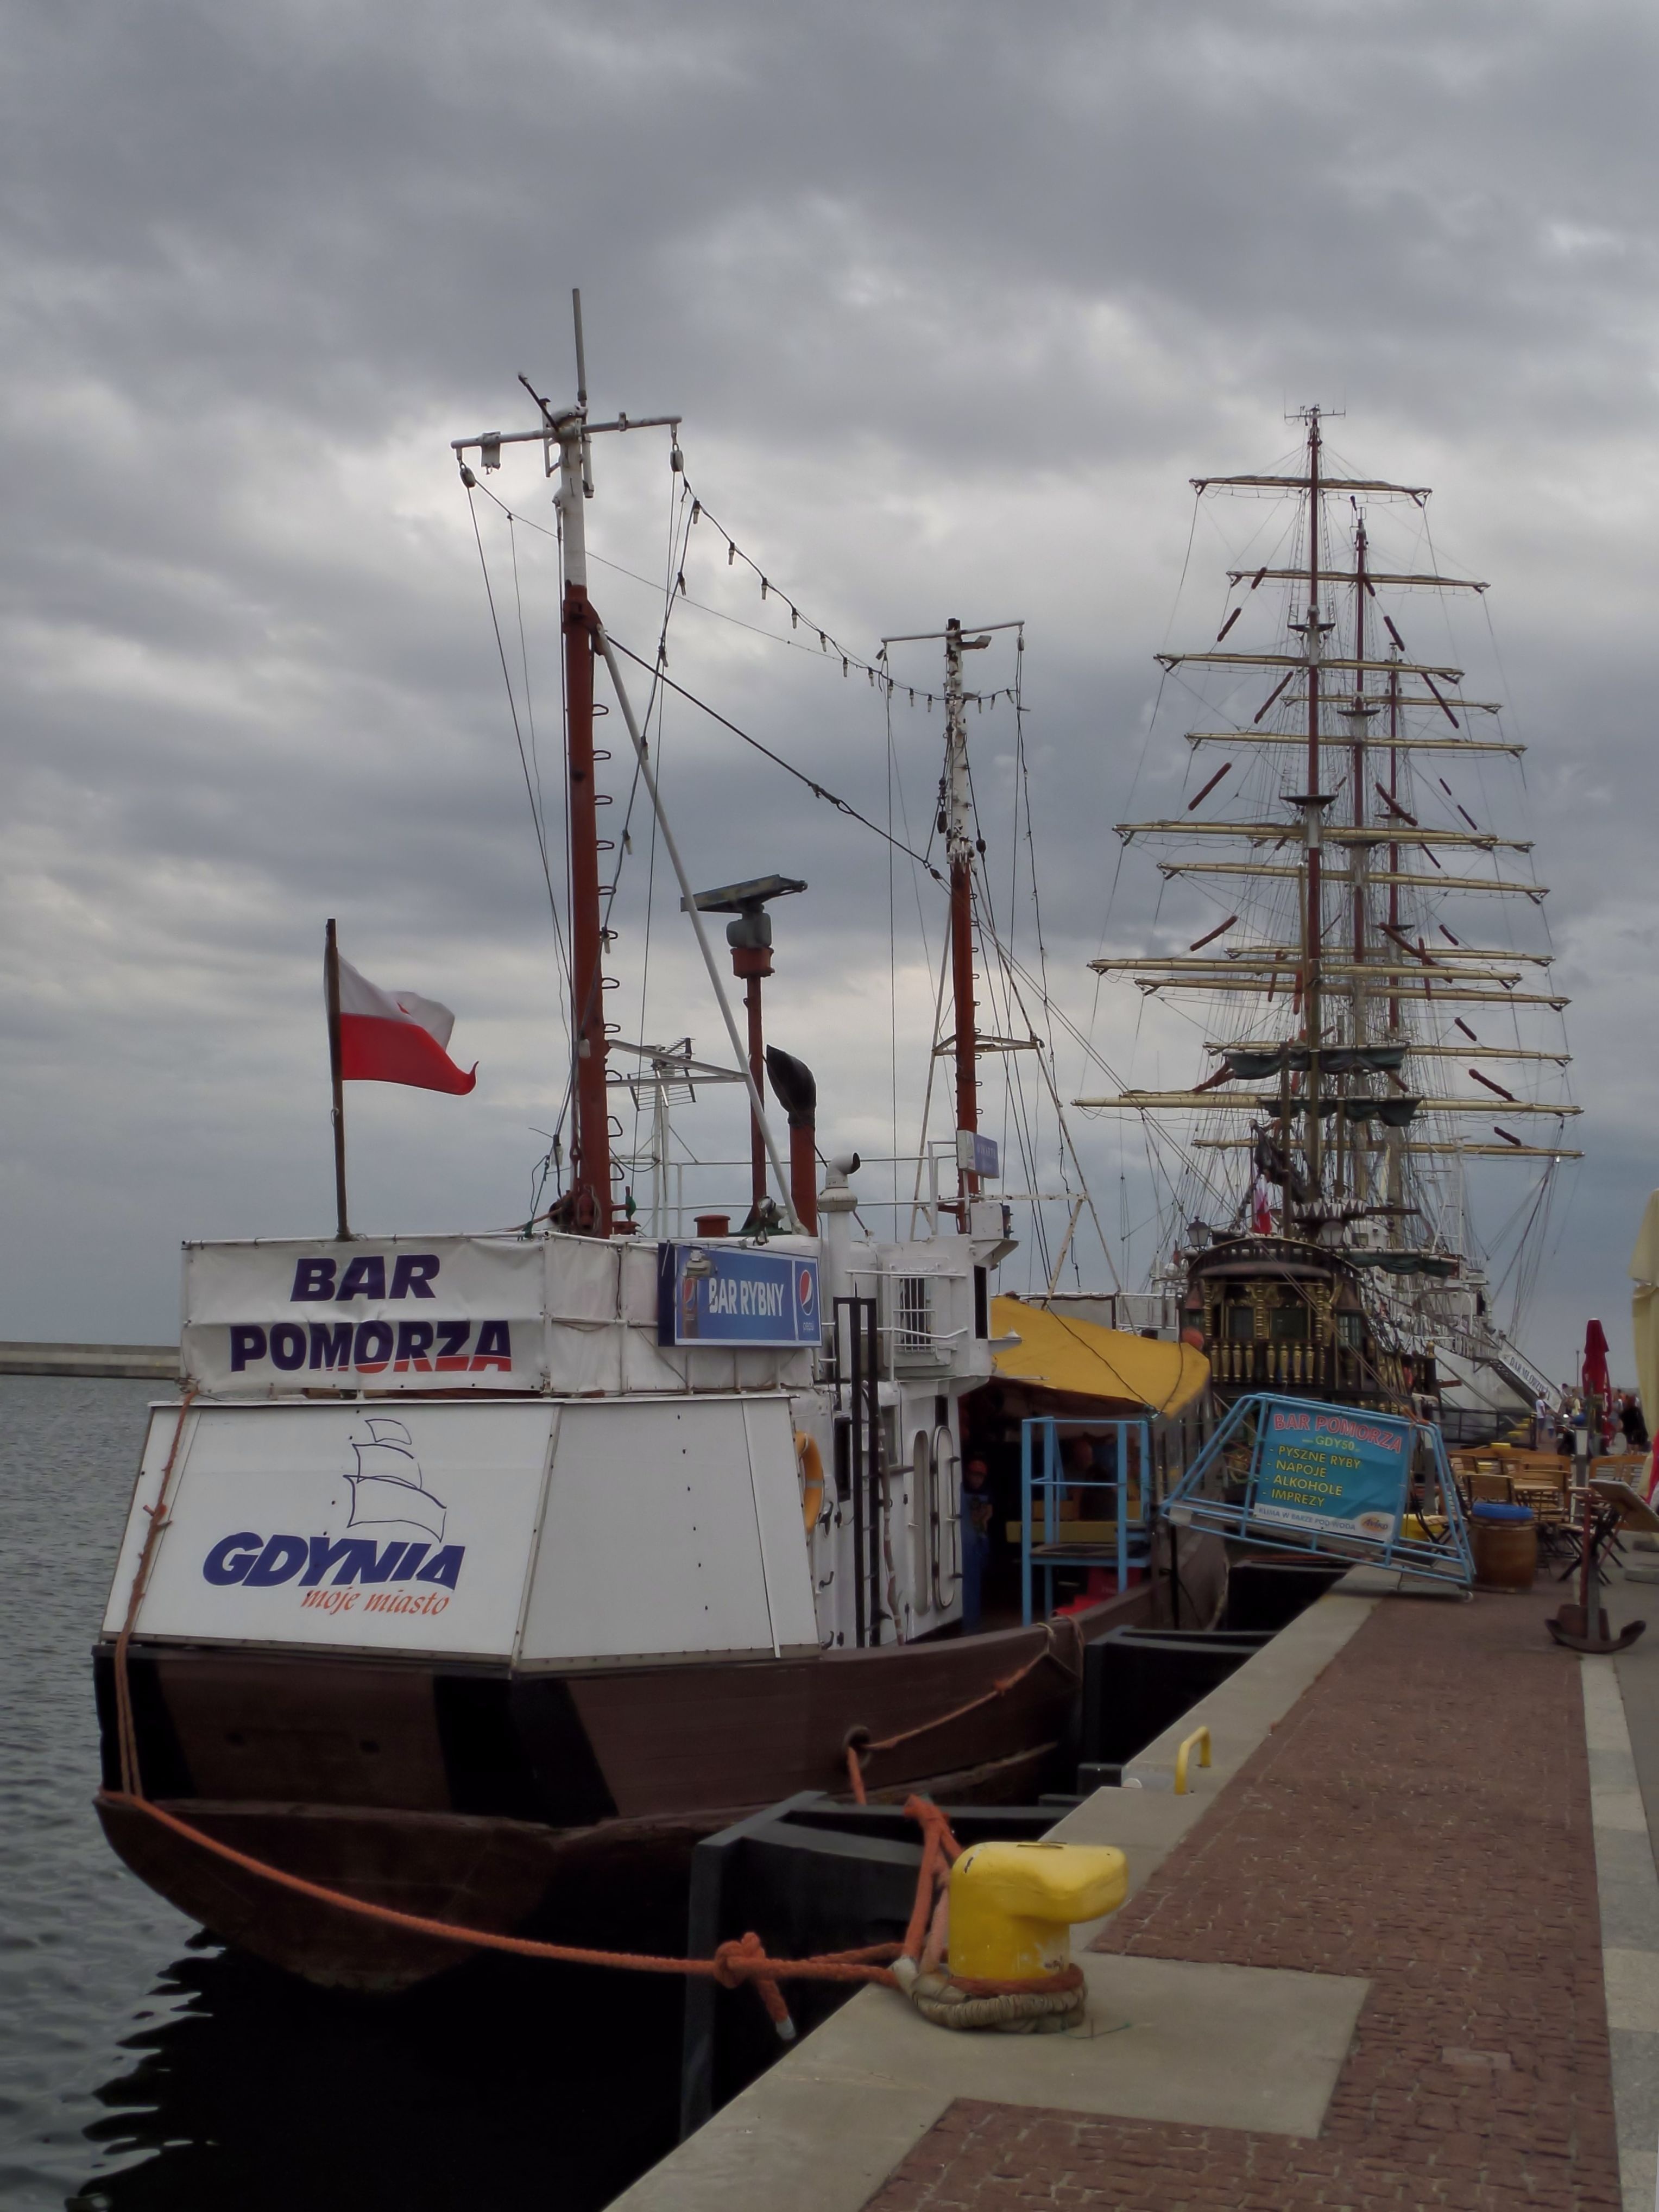
sea, dock, boat, ship, vehicle, mast, harbor, port, tugboat, watercraft, gdynia, fishing vessel, freight transport, kosciuszko square, fishing trawler, gift pomorza, bar pomorza